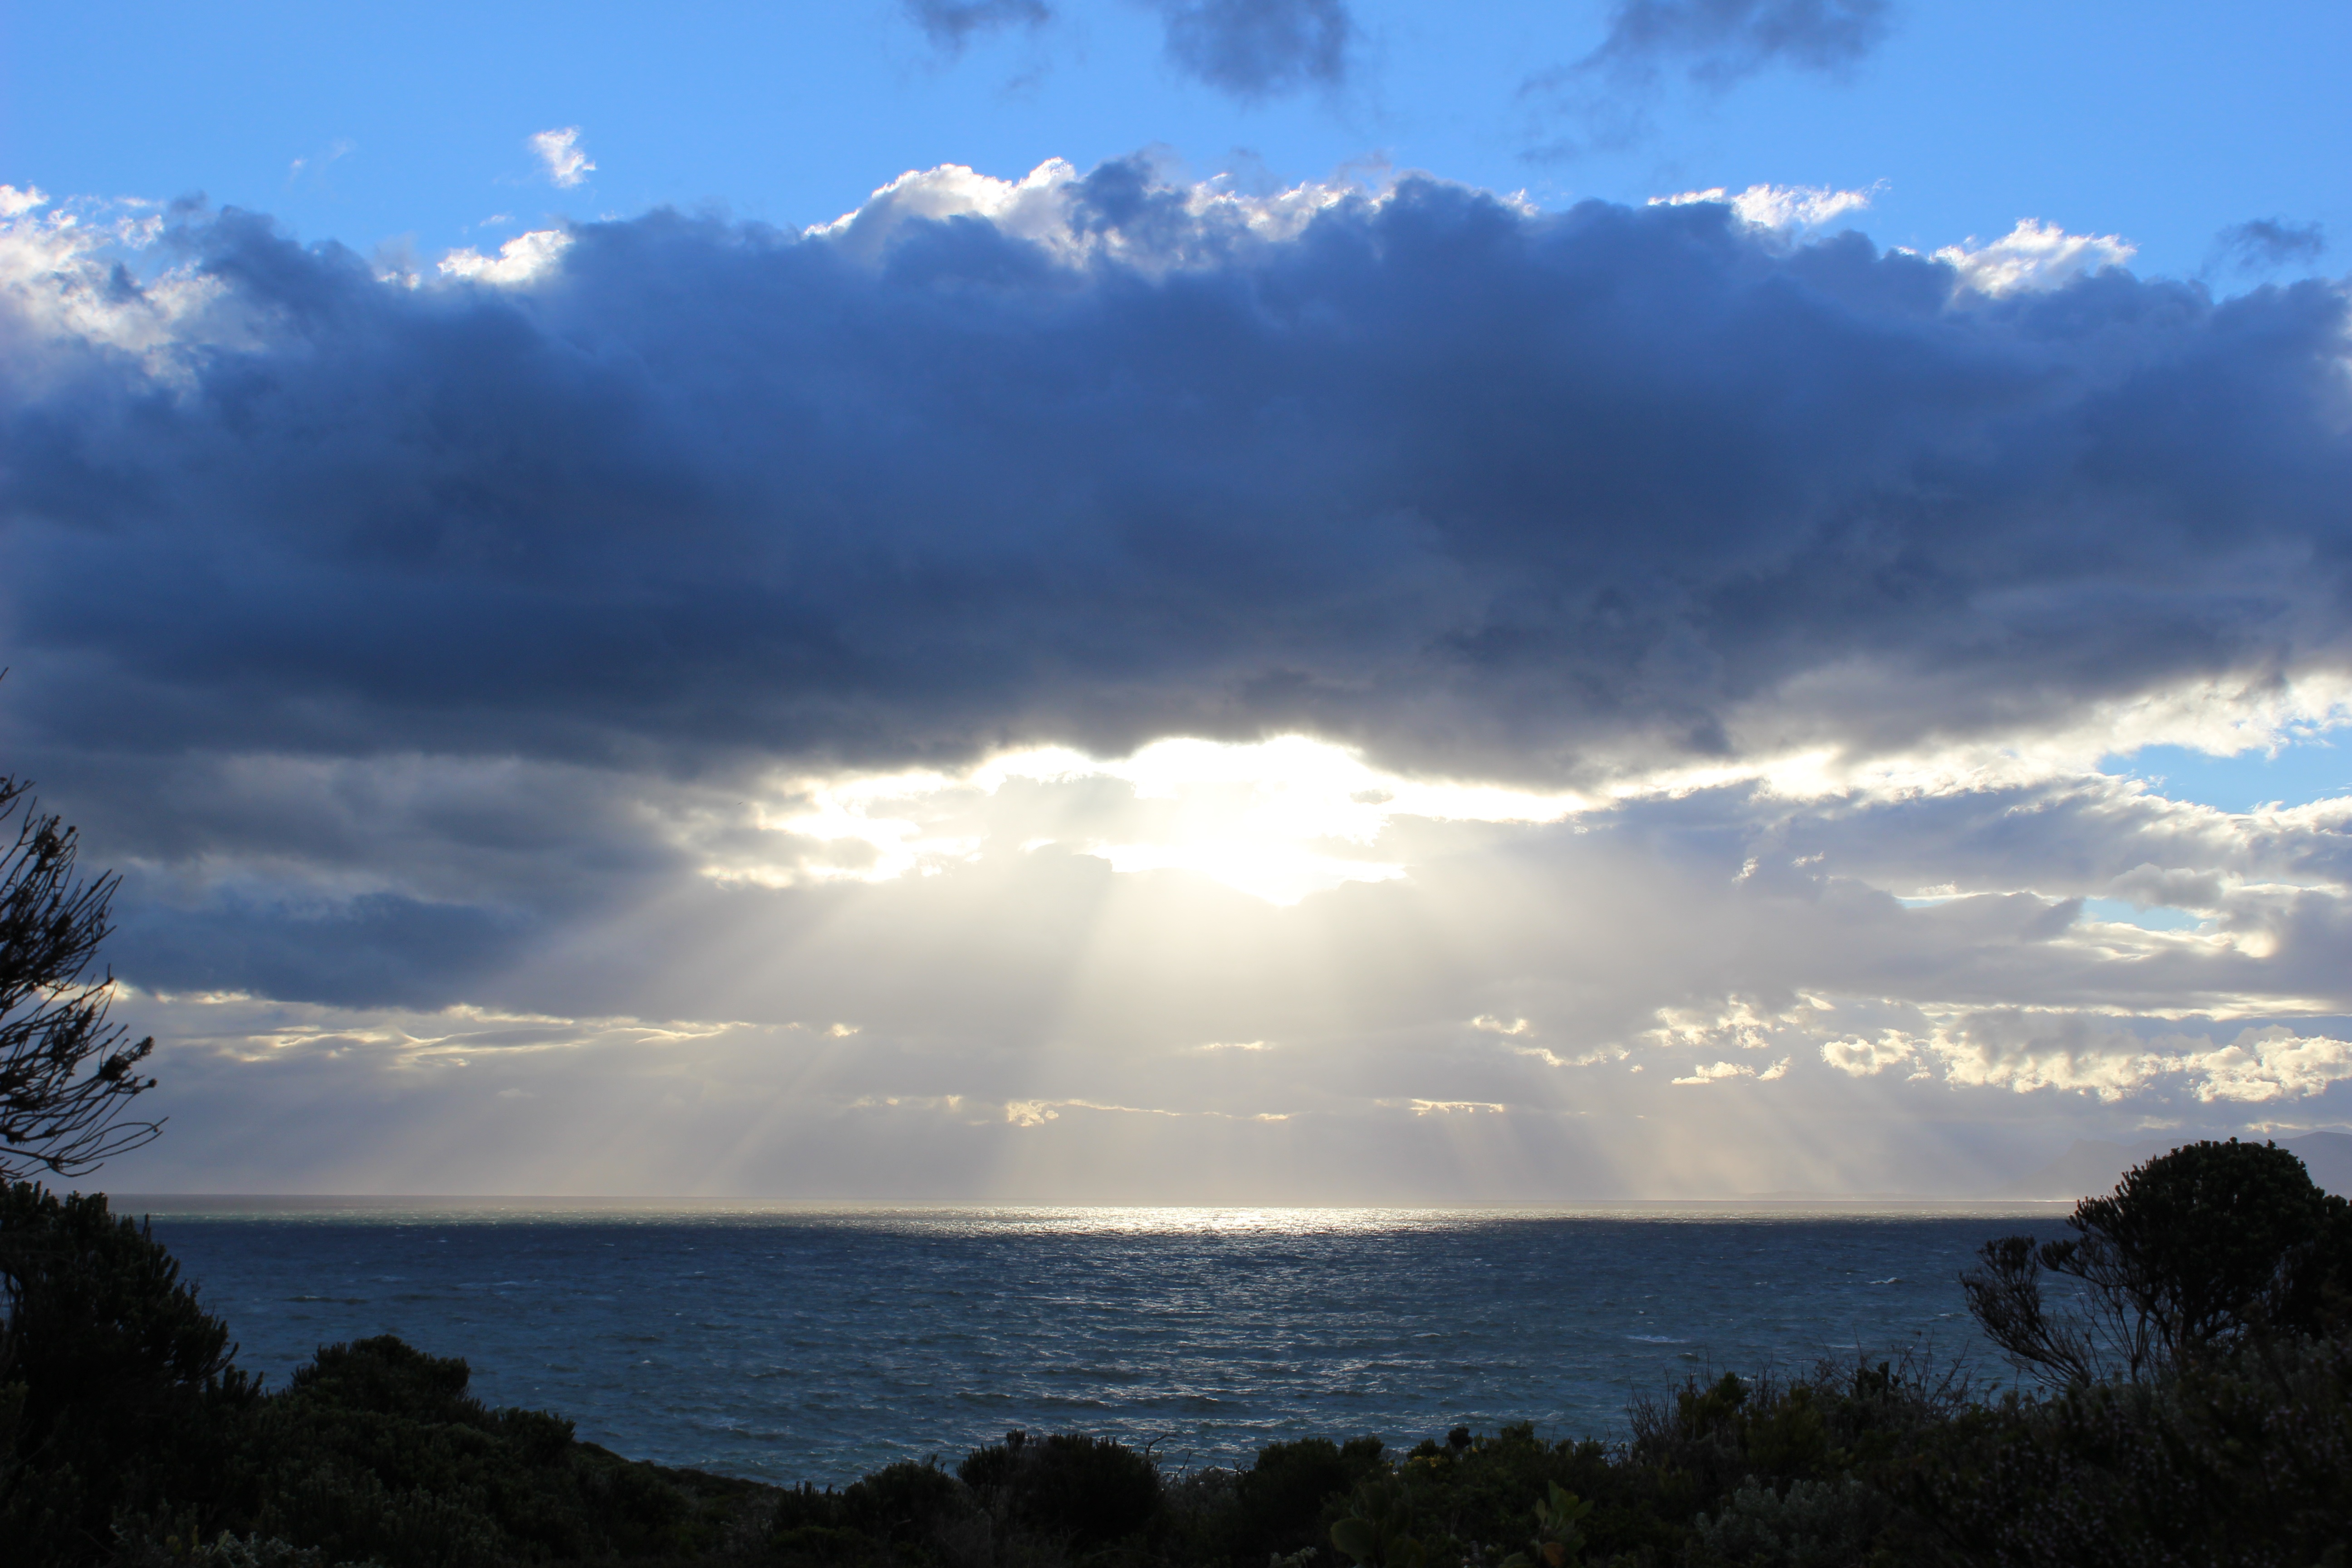
sea, coast, nature, ocean, horizon, mountain, cloud, sky, sun, sunrise, sunset, sunlight, morning, hill, dawn, atmosphere, dusk, evening, weather, meteorological phenomenon, atmospheric phenomenon